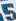
Number: 5